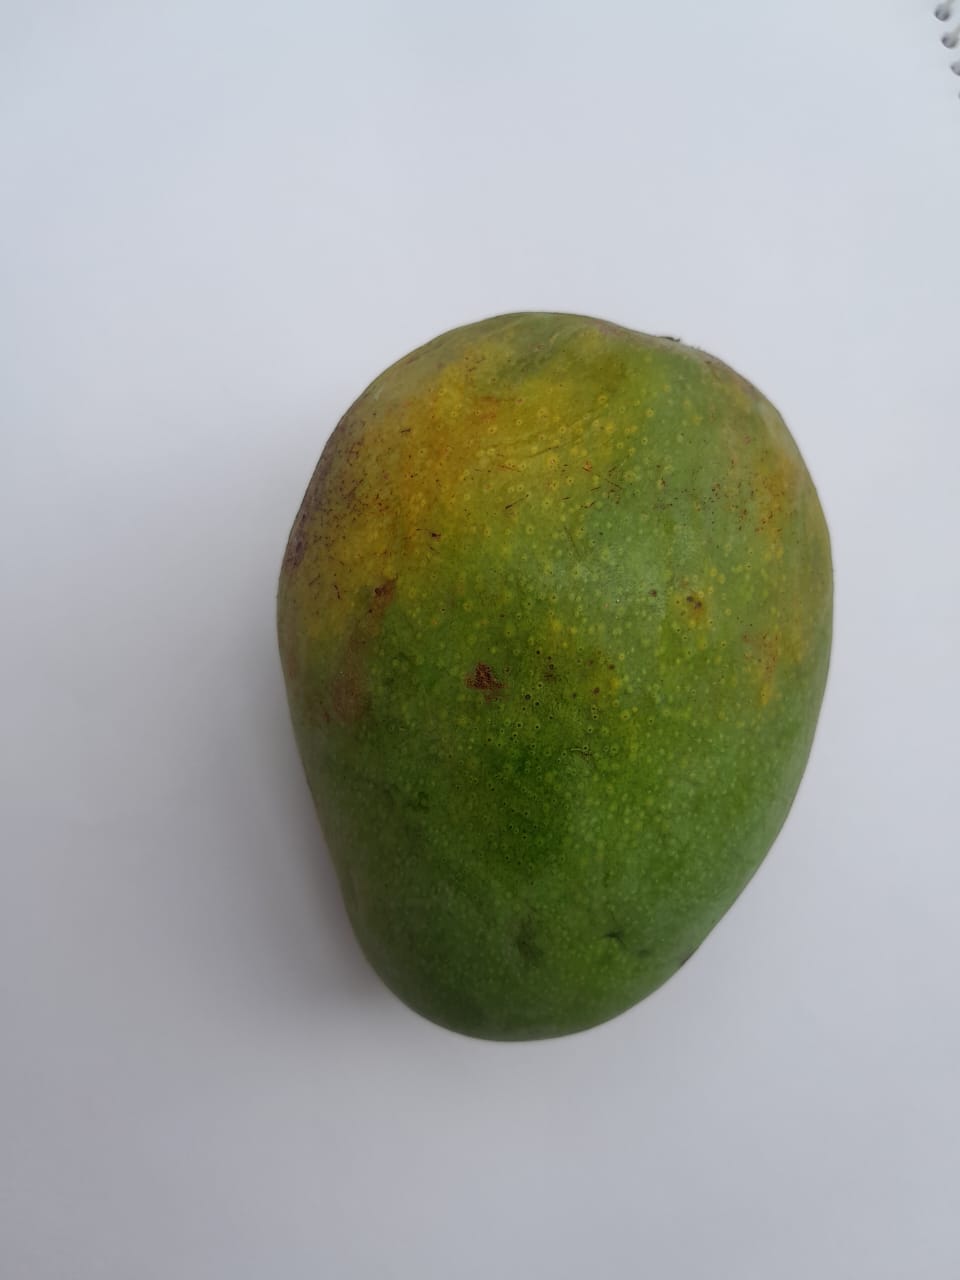
Mango variety: Himsagar